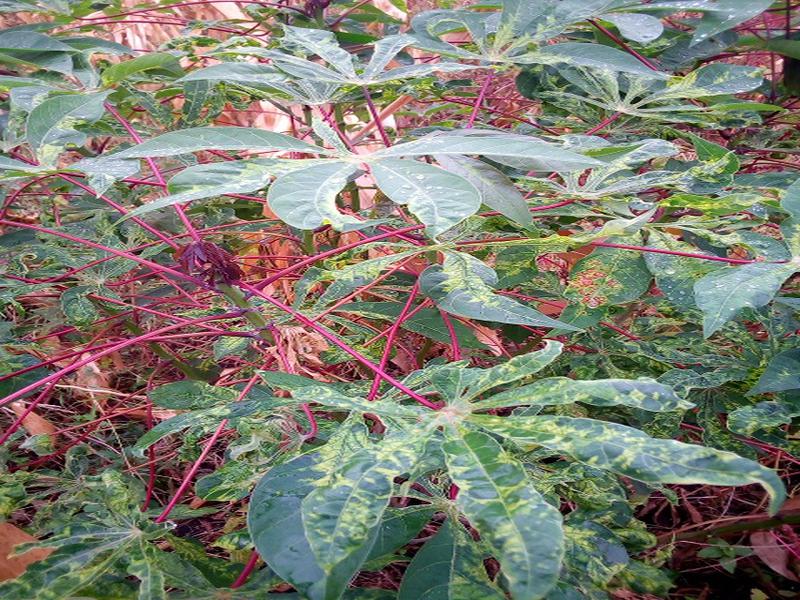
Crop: cassava
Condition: mosaic_disease